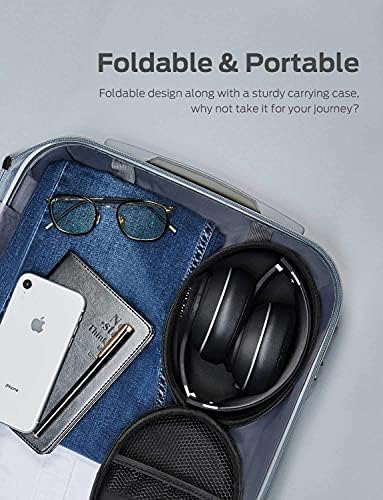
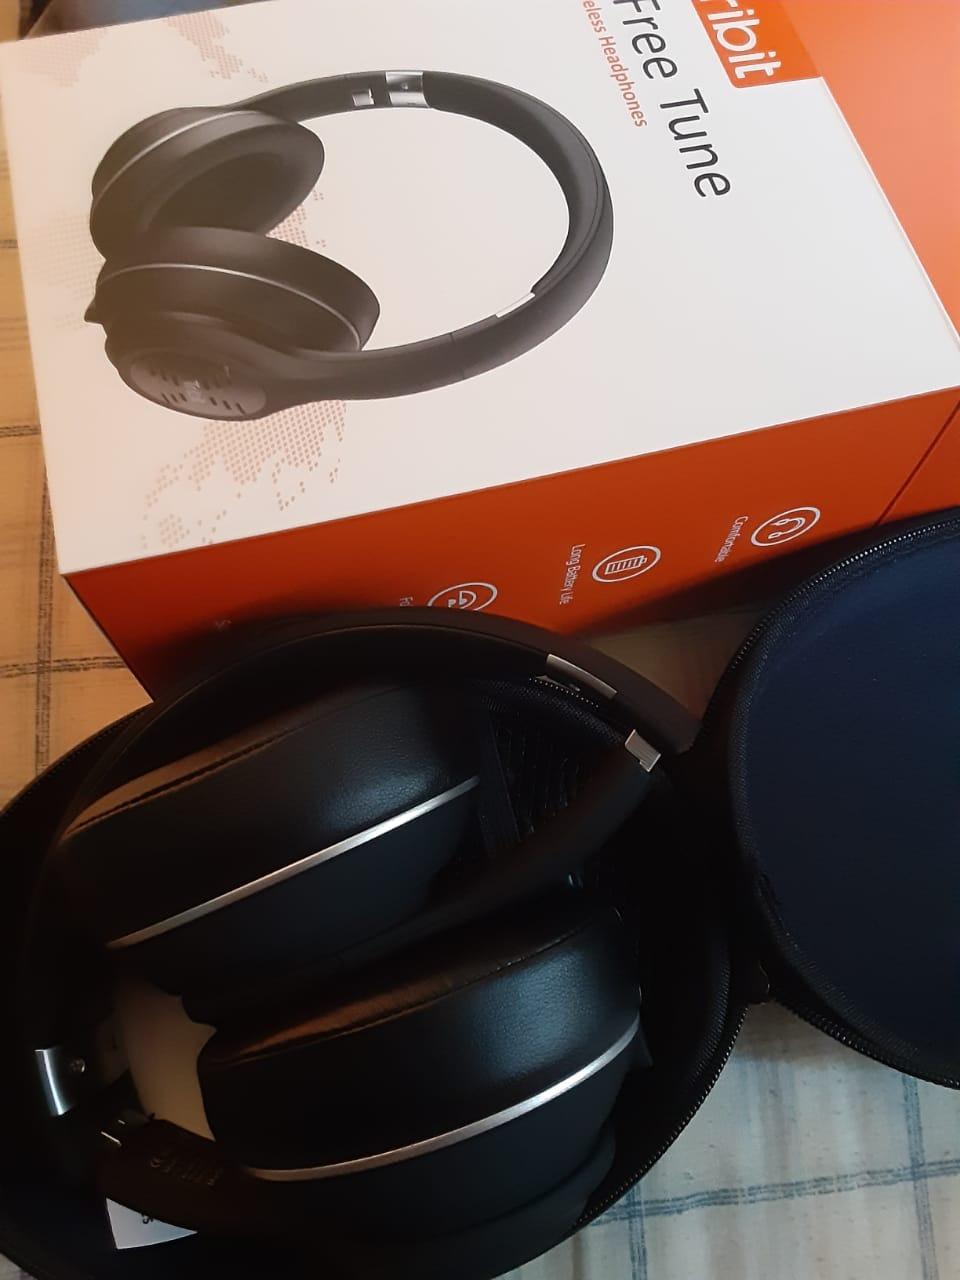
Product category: headphones
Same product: yes